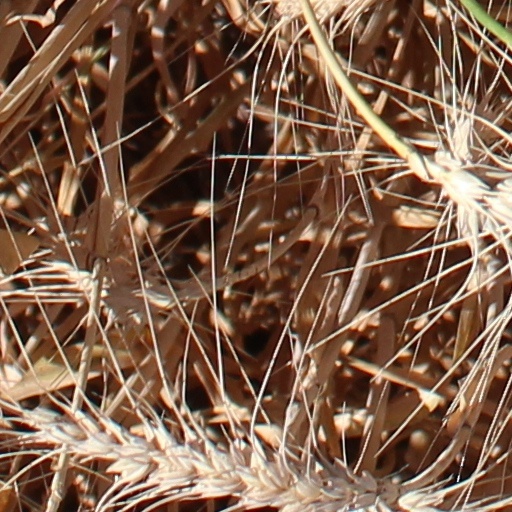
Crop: wheat